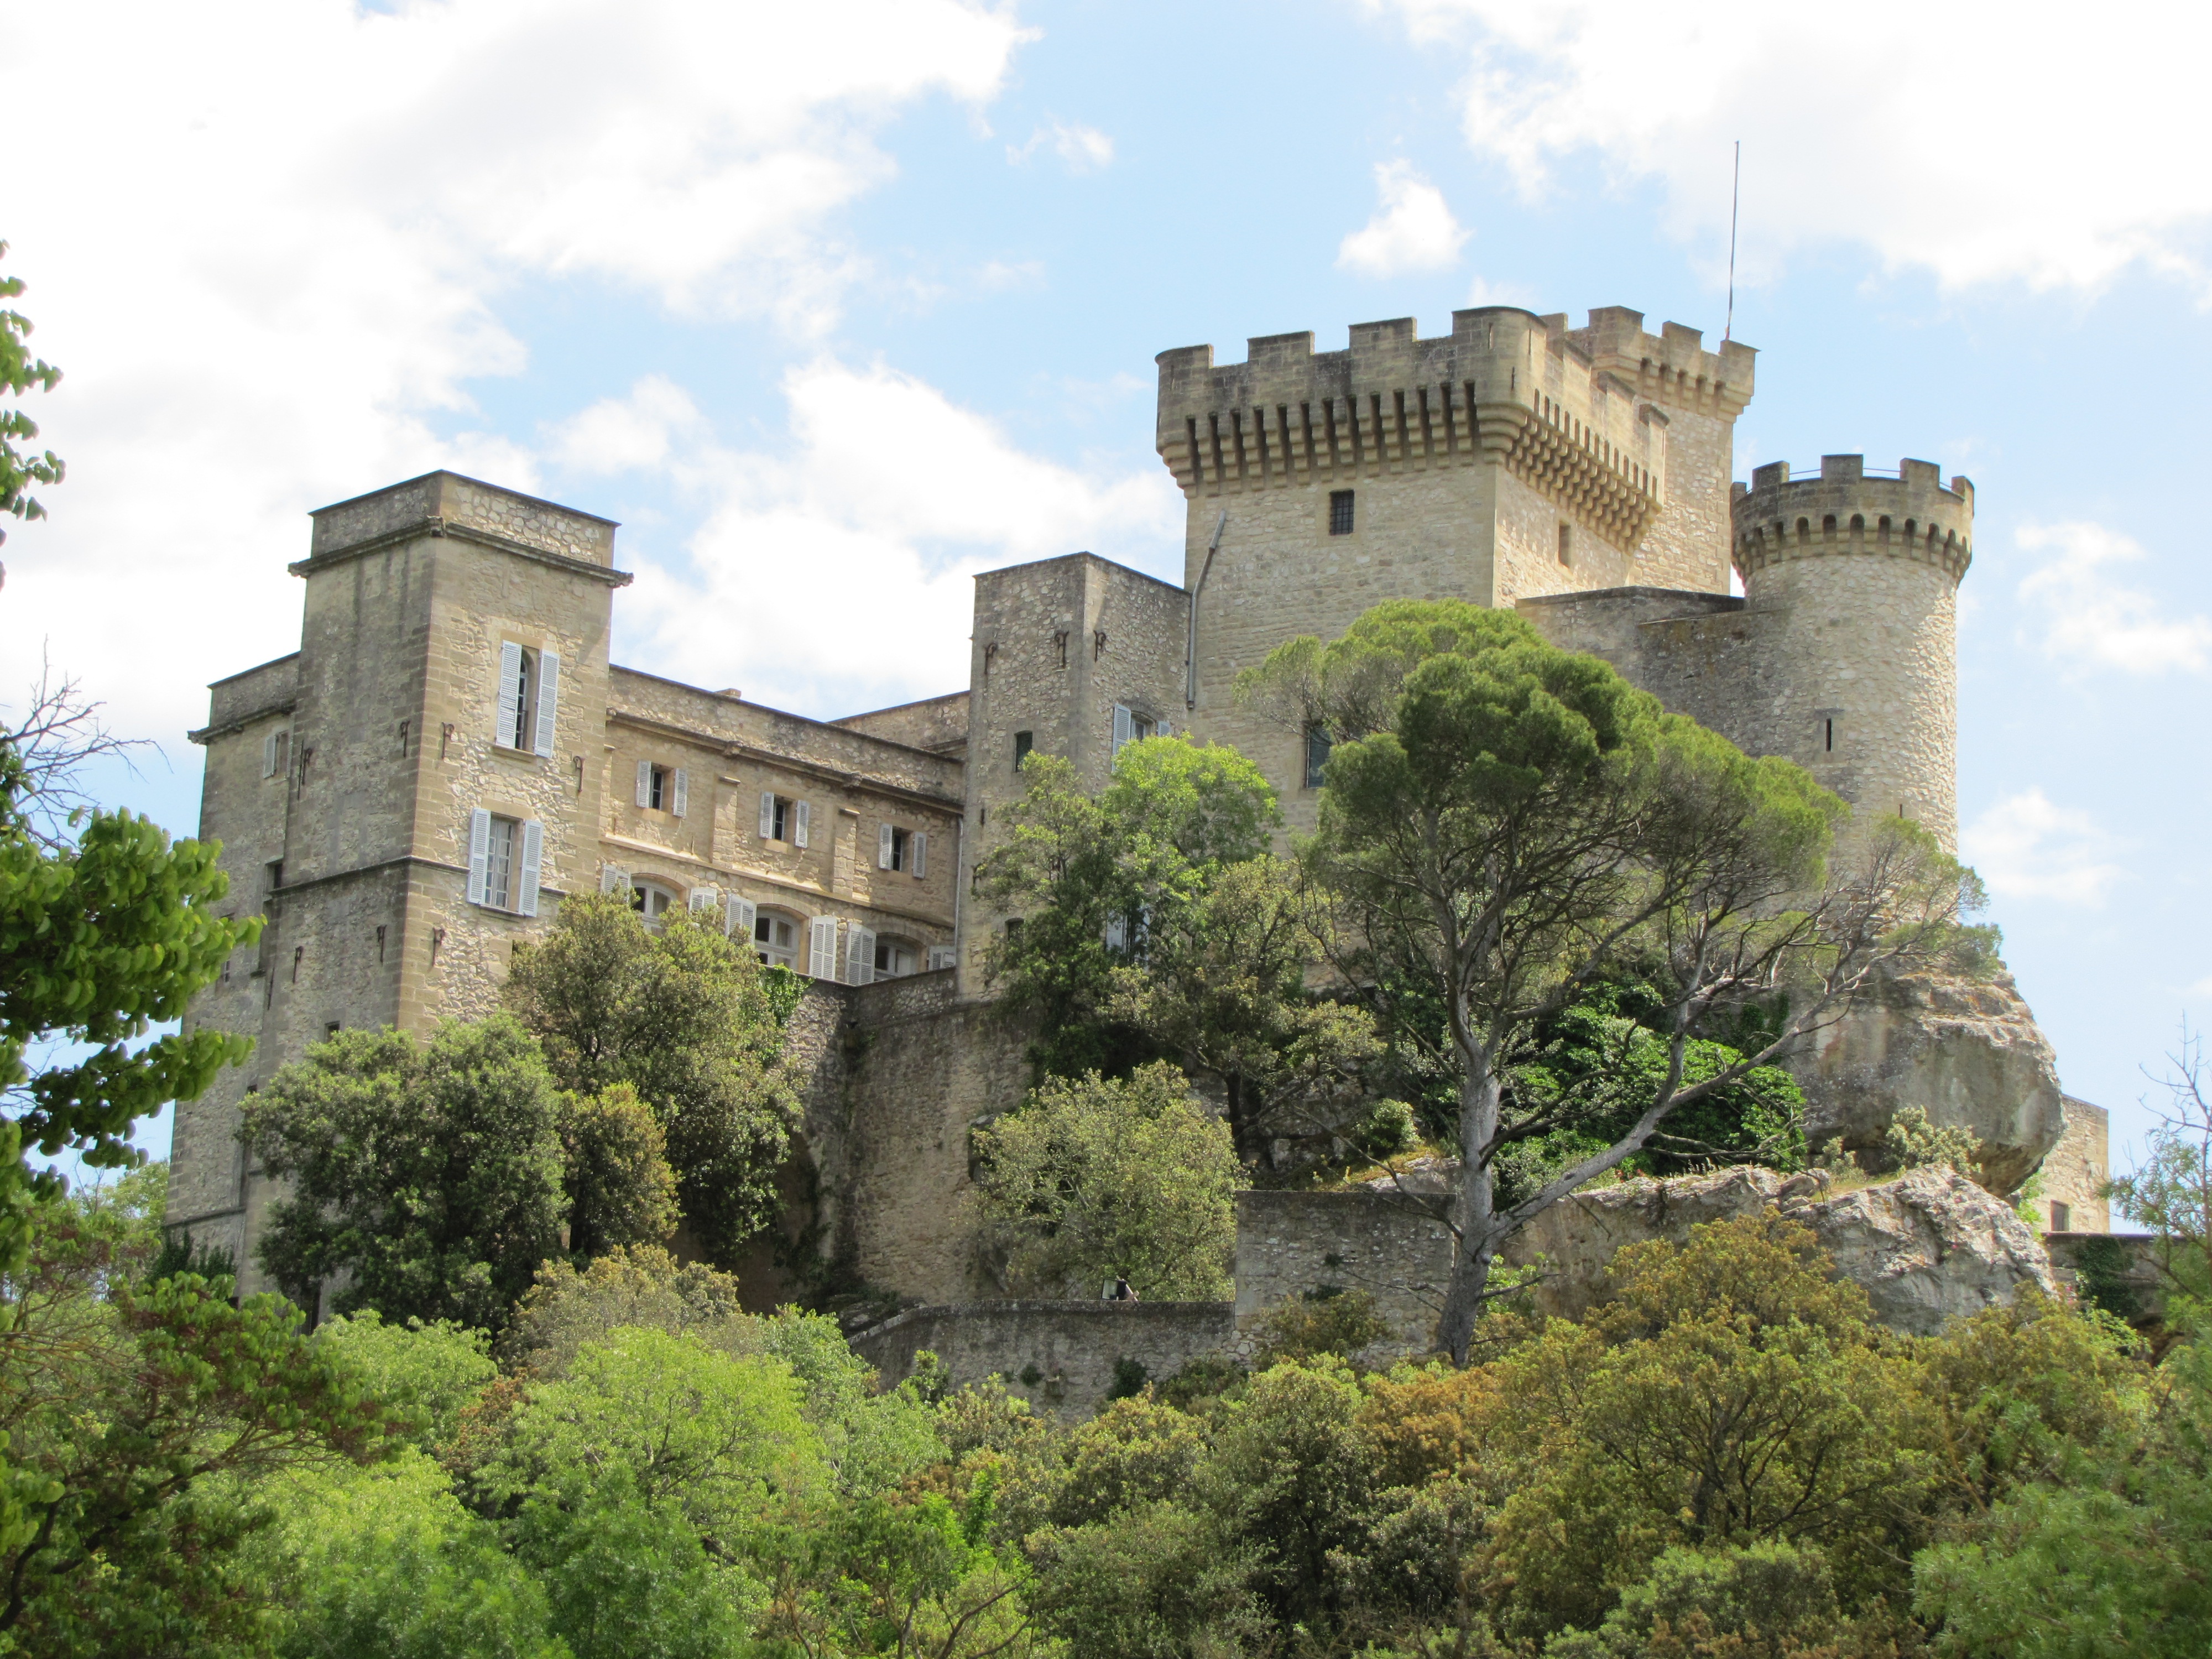
landscape, nature, building, chateau, palace, castle, landmark, fortification, tourism, ruins, monastery, estate, moat, stately home, archaeological site, unesco world heritage site, historic site